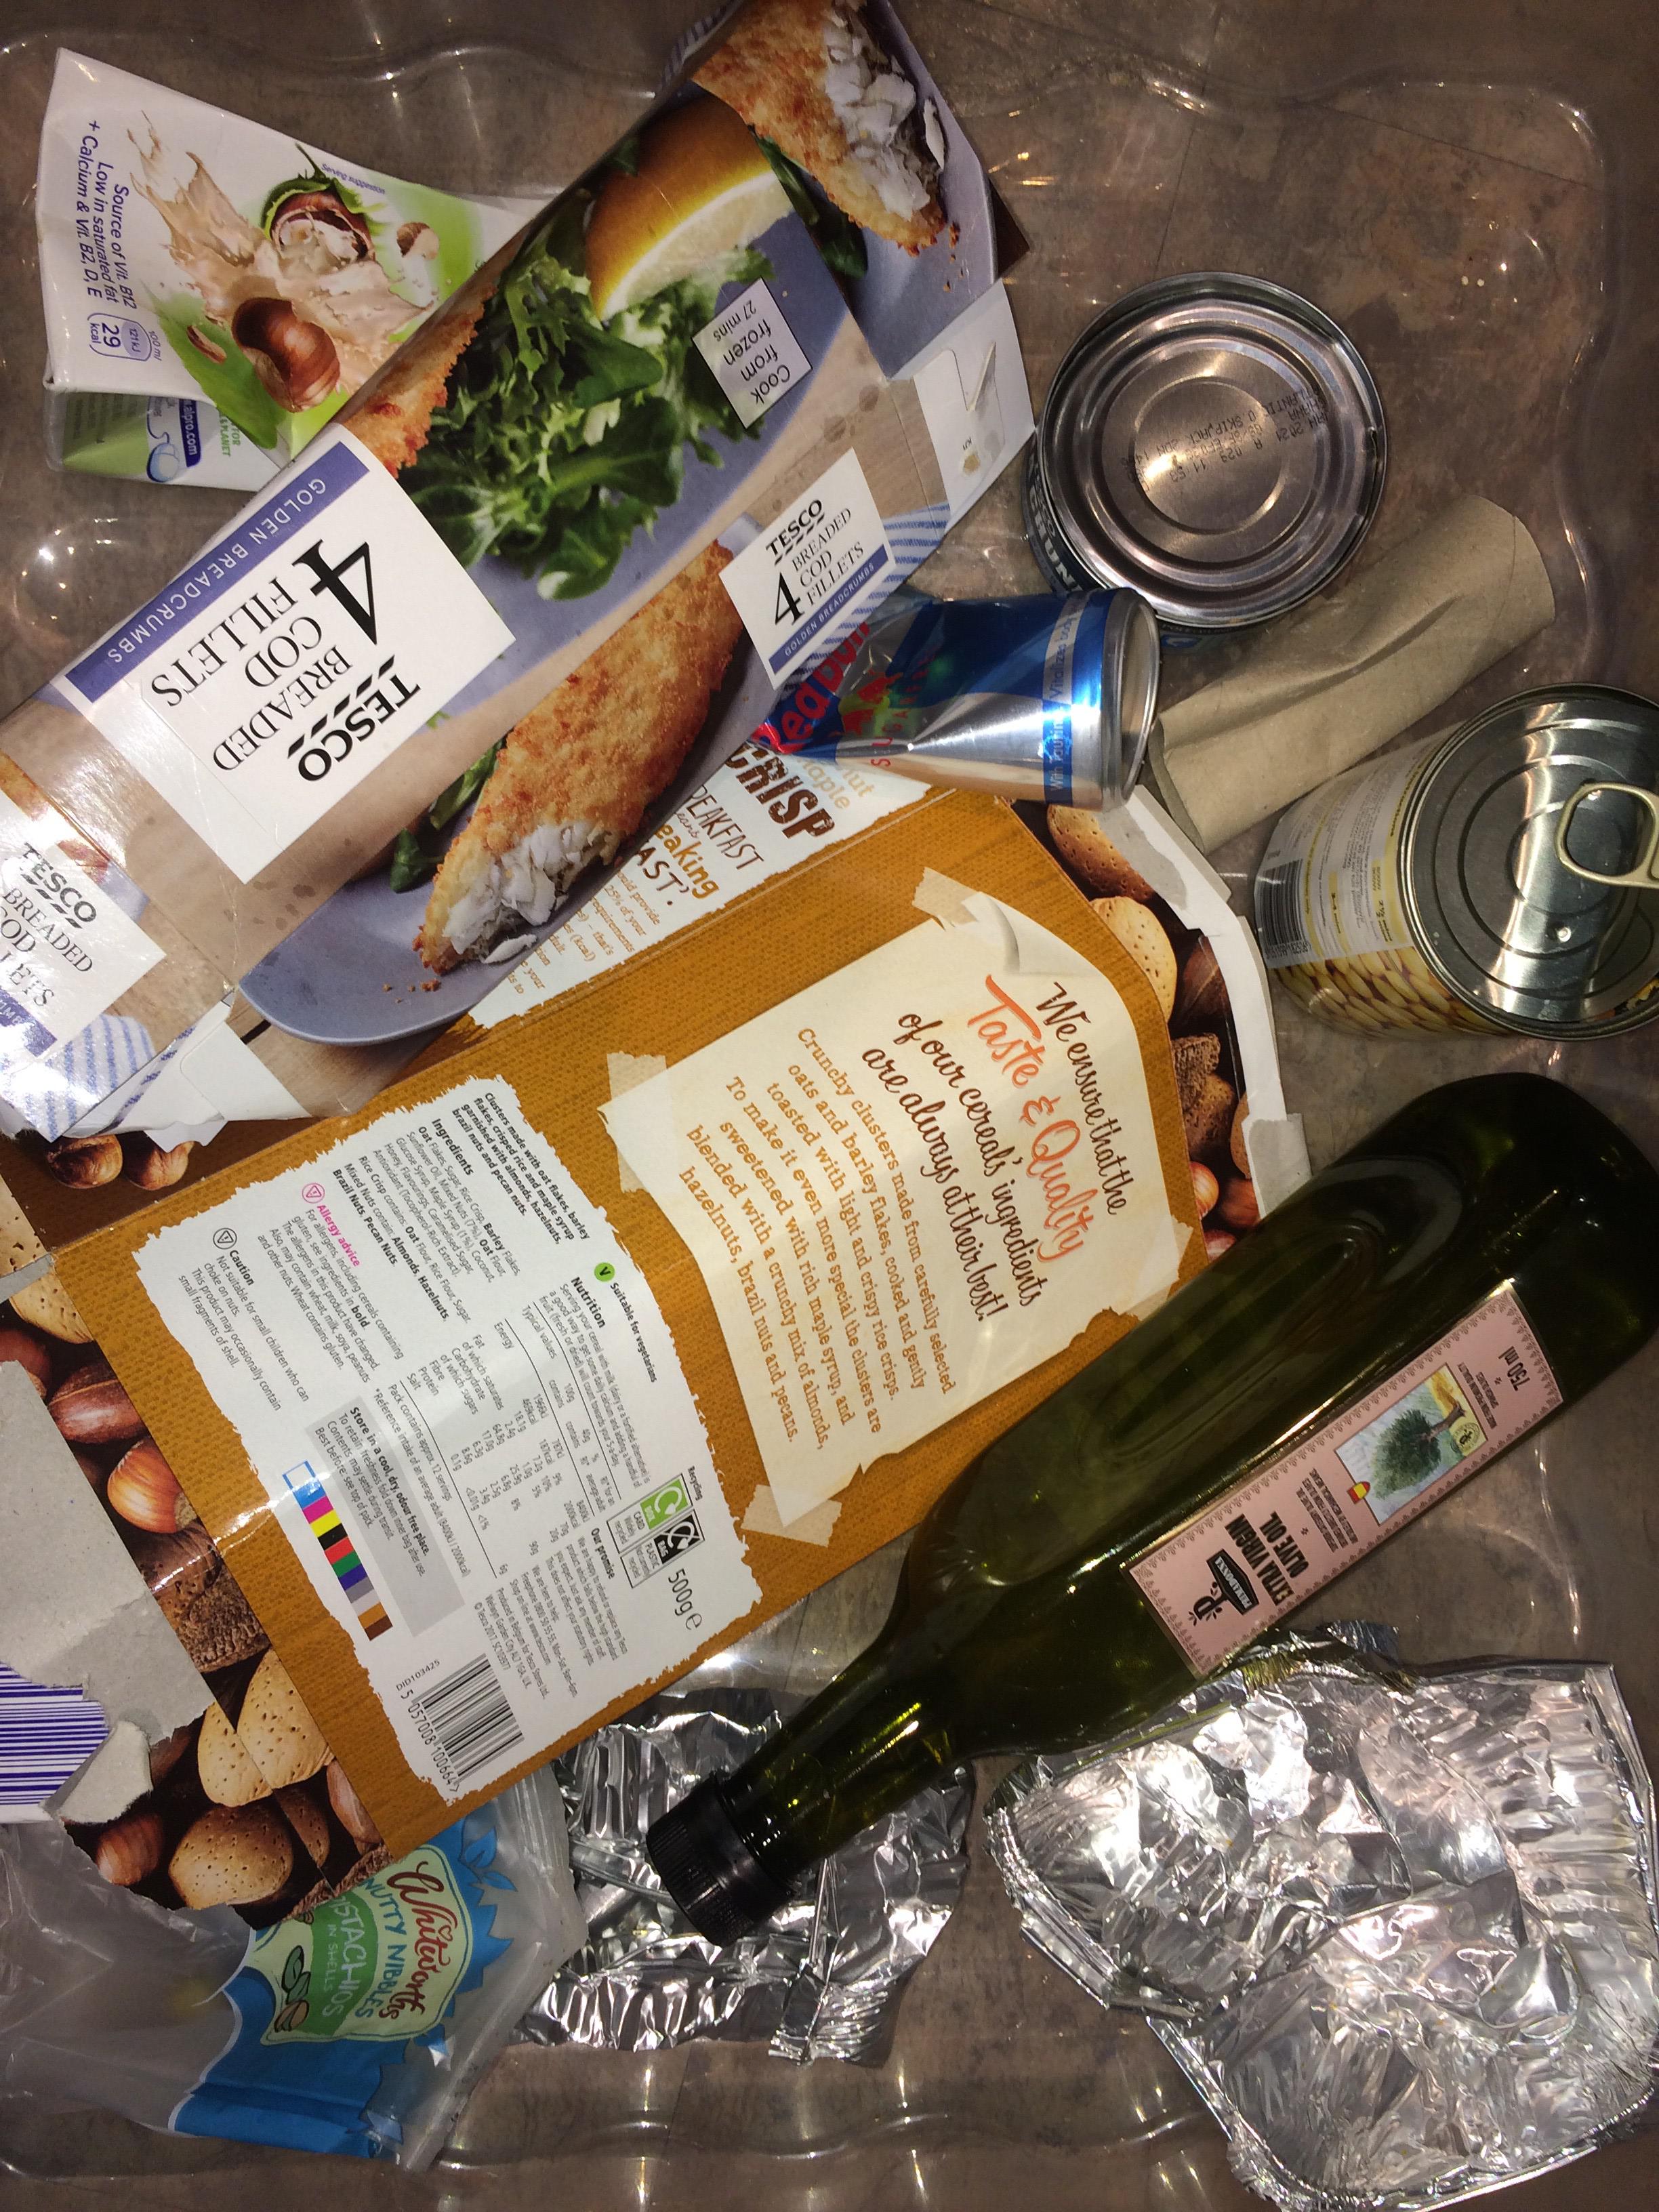
Object: Other carton (Carton)

Object: Drink carton (Carton)

Object: Other carton (Carton)

Object: Drink can (Can)

Object: Food Can (Can)

Object: Food Can (Can)

Object: Toilet tube (Carton)

Object: Pop tab (Pop tab)

Object: Other plastic bottle (Bottle)

Object: Plastic bottle cap (Bottle cap)

Object: Plastic film (Plastic bag & wrapper)

Object: Aluminium foil (Aluminium foil)

Object: Aluminium foil (Aluminium foil)